Carola Woerishoffer

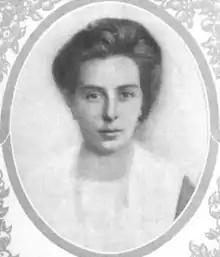
Carola Woerishoffer, from a 1912 publication.

Emma Carola Woerishoffer (August 1885 — September 11, 1911) was an American labor activist and settlement worker.